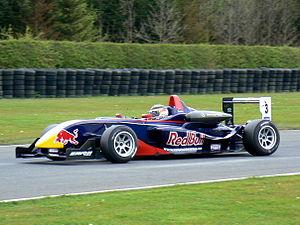
Dallara Automobili est un constructeur italien de voitures de course et de route. Fondé en 1972 près de Parme en Italie par Gian Paolo Dallara, Dallara a conçu des monoplaces de Formule 3, Formule 3000, Formule 1, ainsi que des voitures de type Sport-prototypes. Aujourd'hui, Dallara est le fournisseur exclusif des championnats World Series by Renault, Formule 2, de l'IndyCar Series et fournit la majeure partie du plateau des différents championnats de Formule 3.